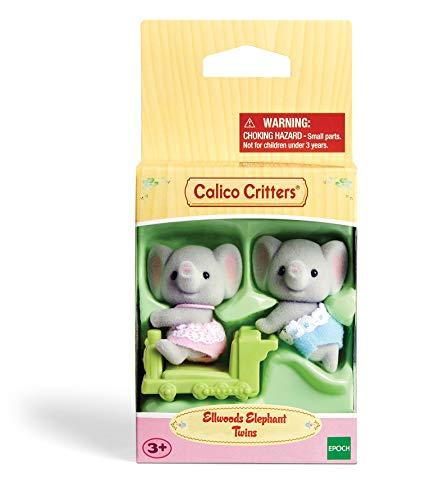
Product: Calico Critters Ellwoods Elephant Twins
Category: Toys & Games | Dolls & Accessories | Playsets
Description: Ellwoods twins measure 1.25" tall.
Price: $6.78
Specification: ProductDimensions:4.2x1.8x5inches|ItemWeight:1.6ounces|ShippingWeight:1.6ounces(Viewshippingratesandpolicies)|DomesticShipping:ItemcanbeshippedwithinU.S.|InternationalShipping:ThisitemcanbeshippedtoselectcountriesoutsideoftheU.S.LearnMore|ASIN:B002RCFTLY|Itemmodelnumber:CC1571|Manufacturerrecommendedage:36months-5years